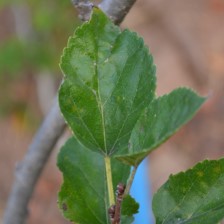
Variety: Kamphaengsaeng42